Nedelya Petkova

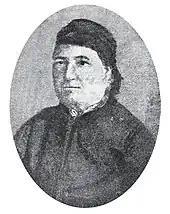
Nedelya Petkova.

Nedelya Petkova (1826–1894), known as well as Baba Nedelya (Grandmother Nedelya), was a Bulgarian pioneer in promoting girls' education as well as a revolutionary. In 1858 she began teaching girls and developed a school system for girls across the Bulgarian populated parts of the Ottoman Empire, with hundreds of girls attending classes.